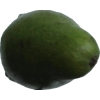
Label: green_avocado